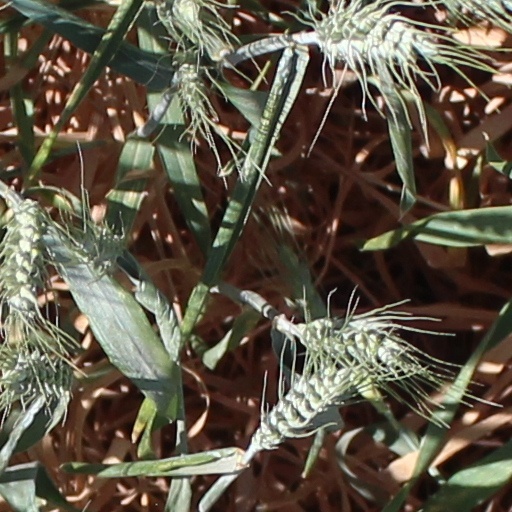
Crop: wheat